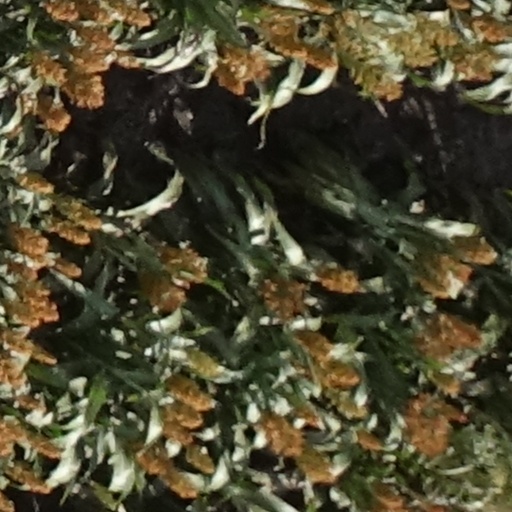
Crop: sorghum